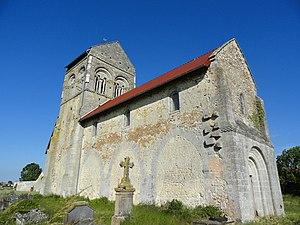
Église Sainte-Hélène des Istres
L'église Sainte-Hélène des Istres est une église située sur le territoire de la commune des Istres-et-Bury. L'église Sainte-Hélène est l'ancienne église paroissiale des Istres. Considérée comme l'une des plus belles églises romanes de la Marne, elle est actuellement « très abîmée » et désaffectée. Elle se situe dans le hameau des Istres, rue de l'église, et est entourée au nord et à l'ouest par des champs. L'édifice est l'une des rares églises champenoises placées sous le vocable de sainte Hélène. Ce nom lui vient de l'abbaye d'Hautvillers, dont elle dépendait et qui possédait les reliques de la sainte depuis le IXᵉ siècle. Sainte-Hélène des Istres est classée monument historique depuis le 14 mars 1927.
Cet article recense les monuments historiques de la Marne, en France.
Les Istres-et-Bury est une commune française de la Champagne crayeuse. Elle fait partie du canton d'Avize, dans le département de la Marne en région Grand Est.